Mirjam Melchers

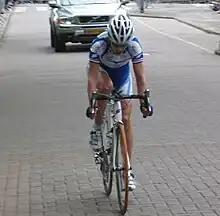
Melchers in 2007

Maria Wilhelmina Johanna "Mirjam" Melchers-Van Poppel (born 26 September 1975 in Arnhem, Gelderland) is a female former racing cyclist from the Netherlands, married to former sprinter Jean-Paul van Poppel. She was one of the leading cyclists in the world, having held the UCI number one ranking as well as winning highly rated races. She was a one-day specialist but has managed smaller stage races.